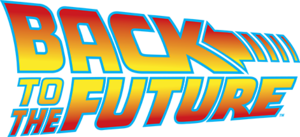
Tilbage til fremtiden
Filmens logo
Tilbage til fremtiden er en amerikansk science fiction/komedie film fra 1985, instrueret af Robert Zemeckis og med Michael J. Fox i hovedrollen.